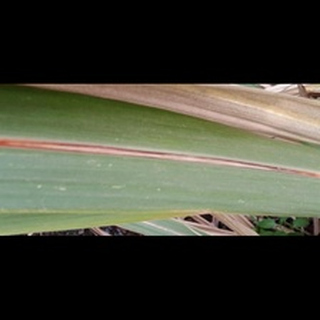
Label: sugarcane_red_rot